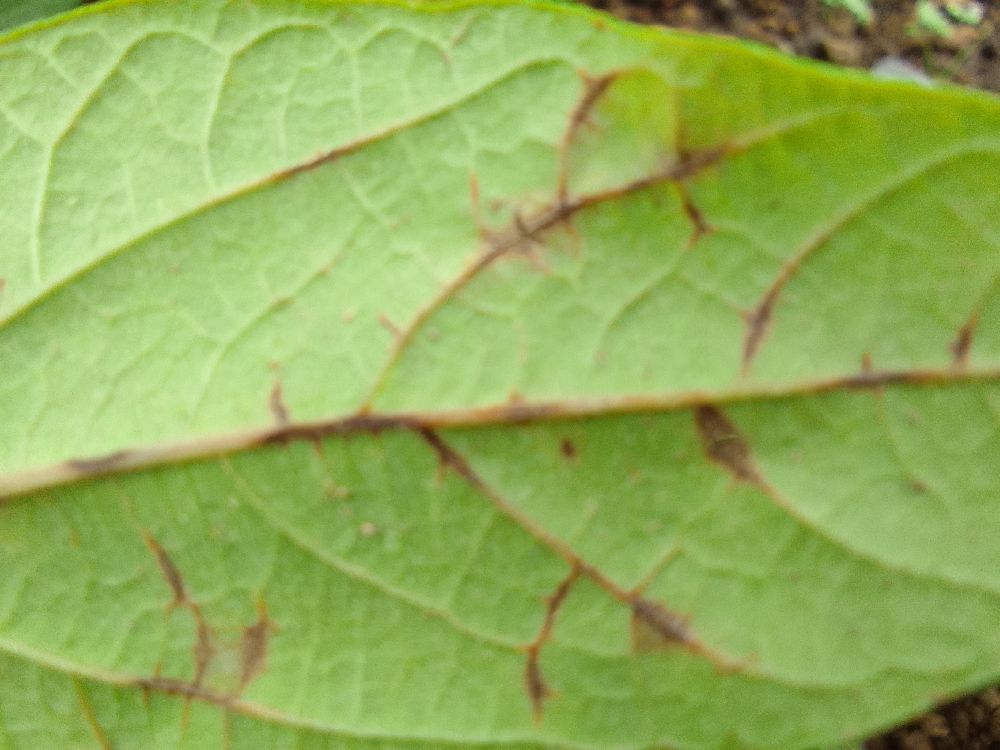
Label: anthracnose